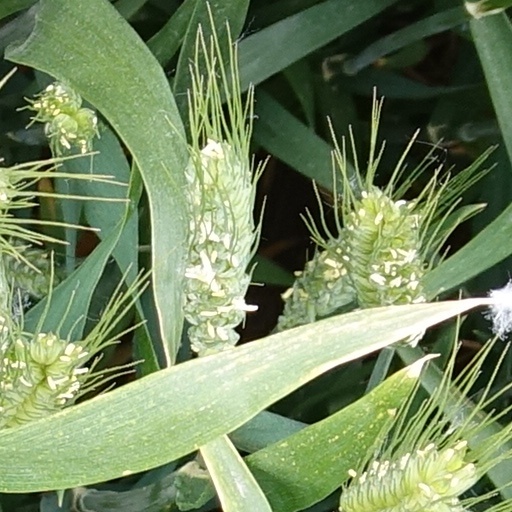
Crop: wheat